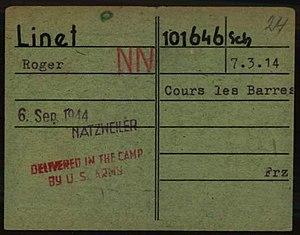
Roger Linet, né le 7 mars 1914 à Cours-les-Barres, mort le 15 février 2003 à Chargé est un syndicaliste et homme politique français. Membre du parti communiste il a été député de la Seine de 1951 à 1955.